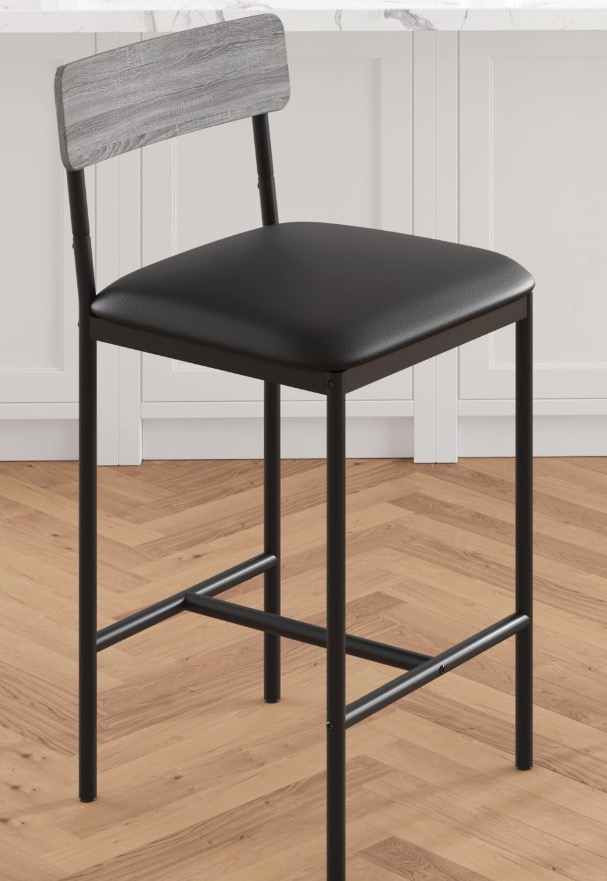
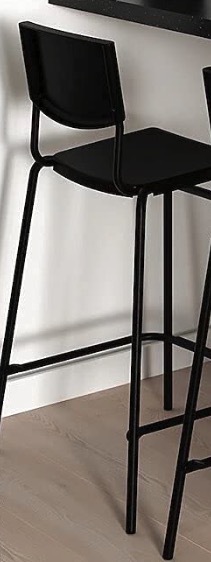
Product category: stool
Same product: no